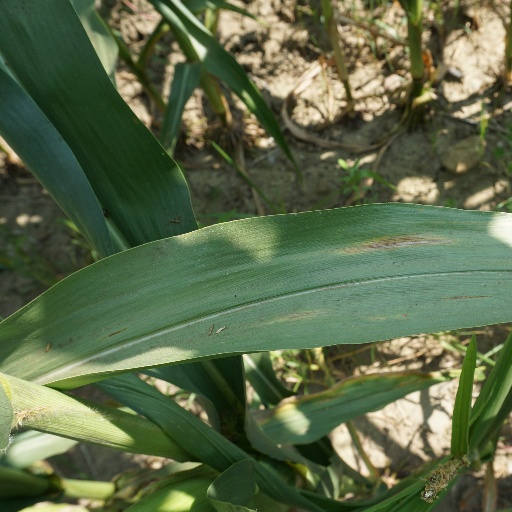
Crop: maize; corn